Hafshejan

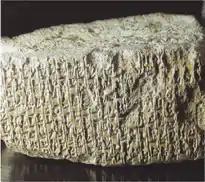

The Hafshejan Elamite brick carries the ancient scrolls of Chaharmahal and Bakhtiari province. After the inscription is written Hafshejan. This brick has a width of 15 cm, a diameter of 8 cm, and has 26 lines. It was created more than 3100 years ago (1120 BC. M.). The brick was discovered in the province of Chaharmahal and Bakhtiari province in the afternoon Elamite shows